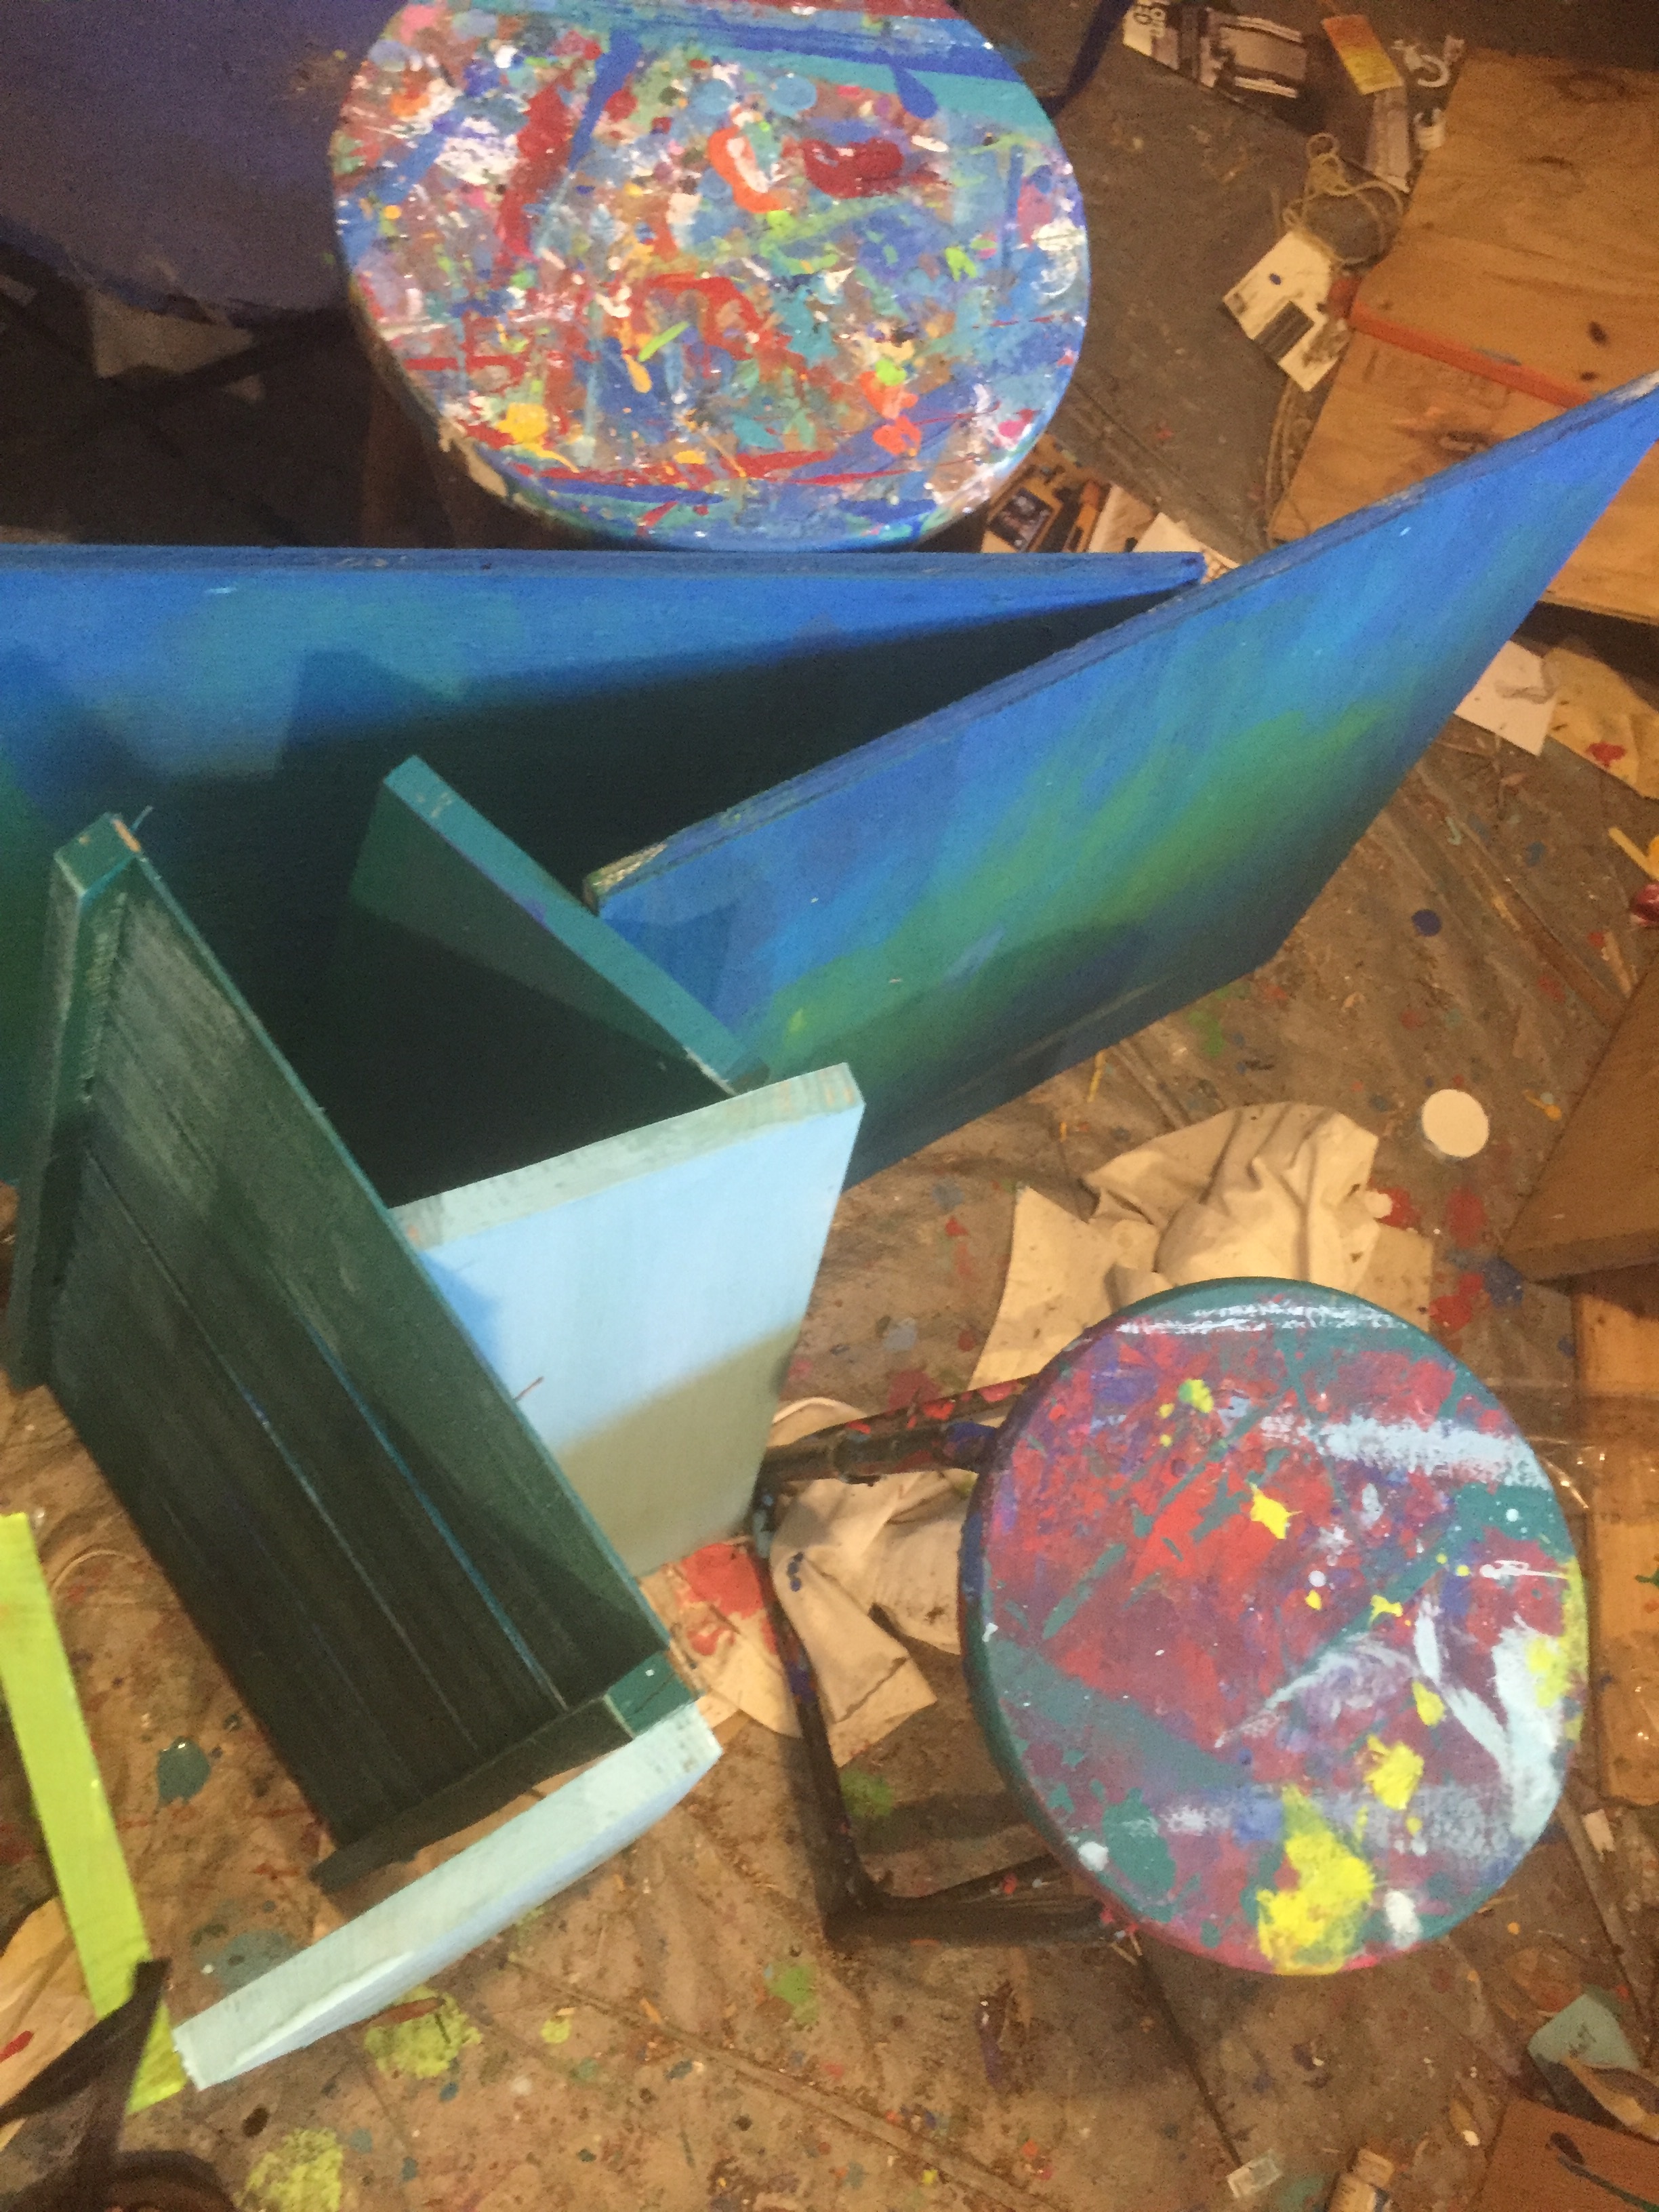
color, blue, painting, art, shape